Loyada

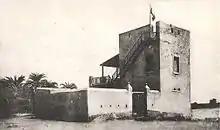
Loyada fort occupied by Italian troops in 1940

In August 1940 Loyada was occupied by the Italians, who remained in its fort for some months.